James Andrews (stonemason)

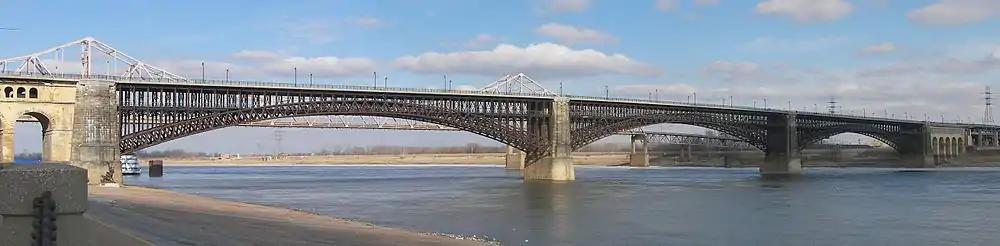
Eads Bridge, St. Louis

Andrews received no formal education, going immediately into a masonry apprenticeship as a young man. In his early 20s, he won a contract to oversee the masonry work on a new post office in downtown Pittsburgh, which served as the city's main post office from 1853 until 1891. As his career progressed, he turned his attention to bridges and tunnels. Andrews directed construction of the masonry piers of the Eads Bridge, constructed between 1867 and 1874, and in so doing formed a relationship with Eads himself. Andrews later served as mason for Eads' South Pass jetties, which eased passage by ships through the mouth of the Mississippi River. Andrews and Eads eventually produced designs for a railroad to span the Isthmus of Tehuantepec in Mexico, proposed as an alternative to the Panama Canal. The railway system was intended to transport entire ships between the Gulf of Mexico and the Pacific Ocean